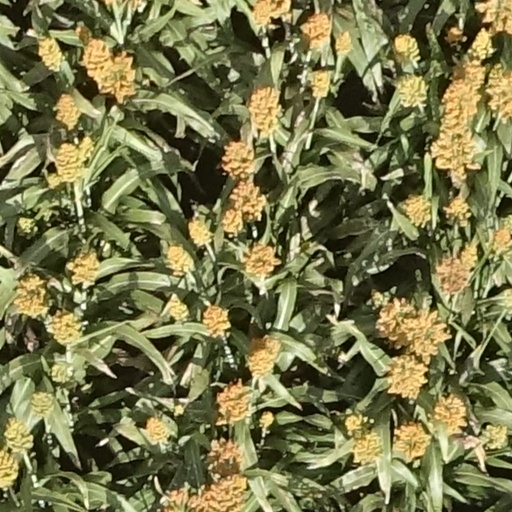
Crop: sorghum